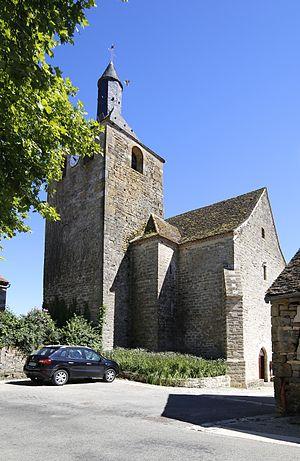
Église Saint-Germain de Rignac (Lot).
L'église Saint-Germain est une église catholique située à Rignac, dans le département du Lot, en France.
Rignac est une commune française, située dans le département du Lot en région Occitanie.